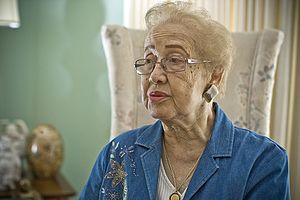
Katherine Coleman Goble Johnson, née le 26 août 1918 à White Sulphur Springs et morte le 24 février 2020 à Newport News, est une physicienne, mathématicienne et ingénieure spatiale américaine.
100 Women est une série multi-formats créée en 2013 par la BBC. La série concerne le rôle des femmes au XXIᵉ siècle et inclut des événements à Londres et à Mexico. Après la publication de la liste, l'émission, intitulée BBC's Women Season, est diffusée pendant trois semaines, pendant lesquelles la BBC propose également des rapports en ligne, des débats et des articles sur les femmes. Les femmes du monde entier sont encouragées à participer sur Twitter, en commentant la liste, ainsi que les entretiens et les débats qui suivent sa publication. Une nouvelle liste de lauréates est publiée chaque année depuis 2013.